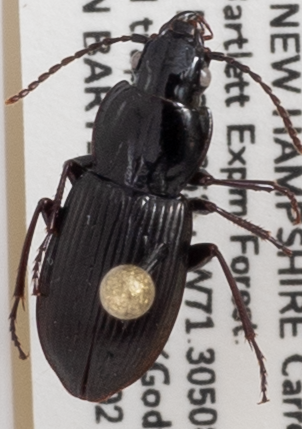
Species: Pterostichus pensylvanicus
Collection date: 2019-10-02
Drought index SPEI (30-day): -1.69
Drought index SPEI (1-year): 0.9
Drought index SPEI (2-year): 0.71